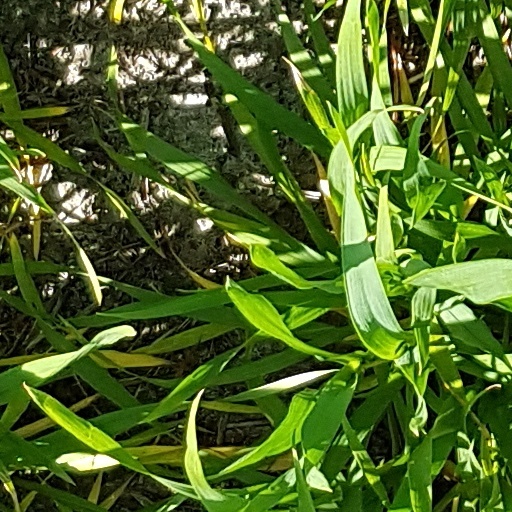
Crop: wheat